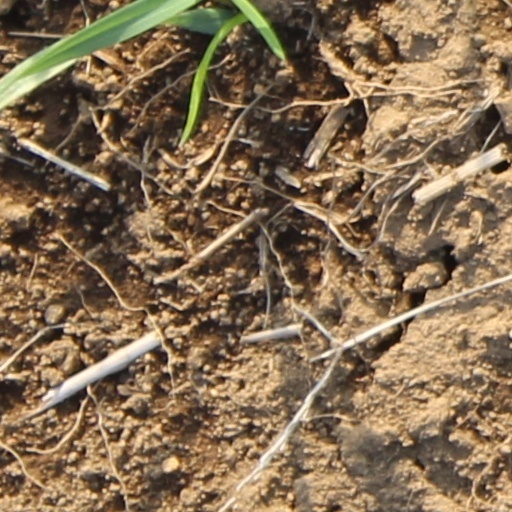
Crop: wheat